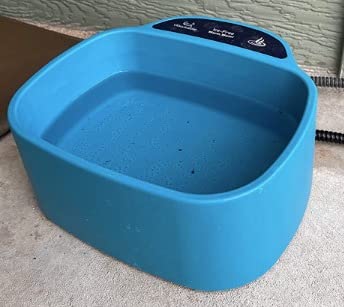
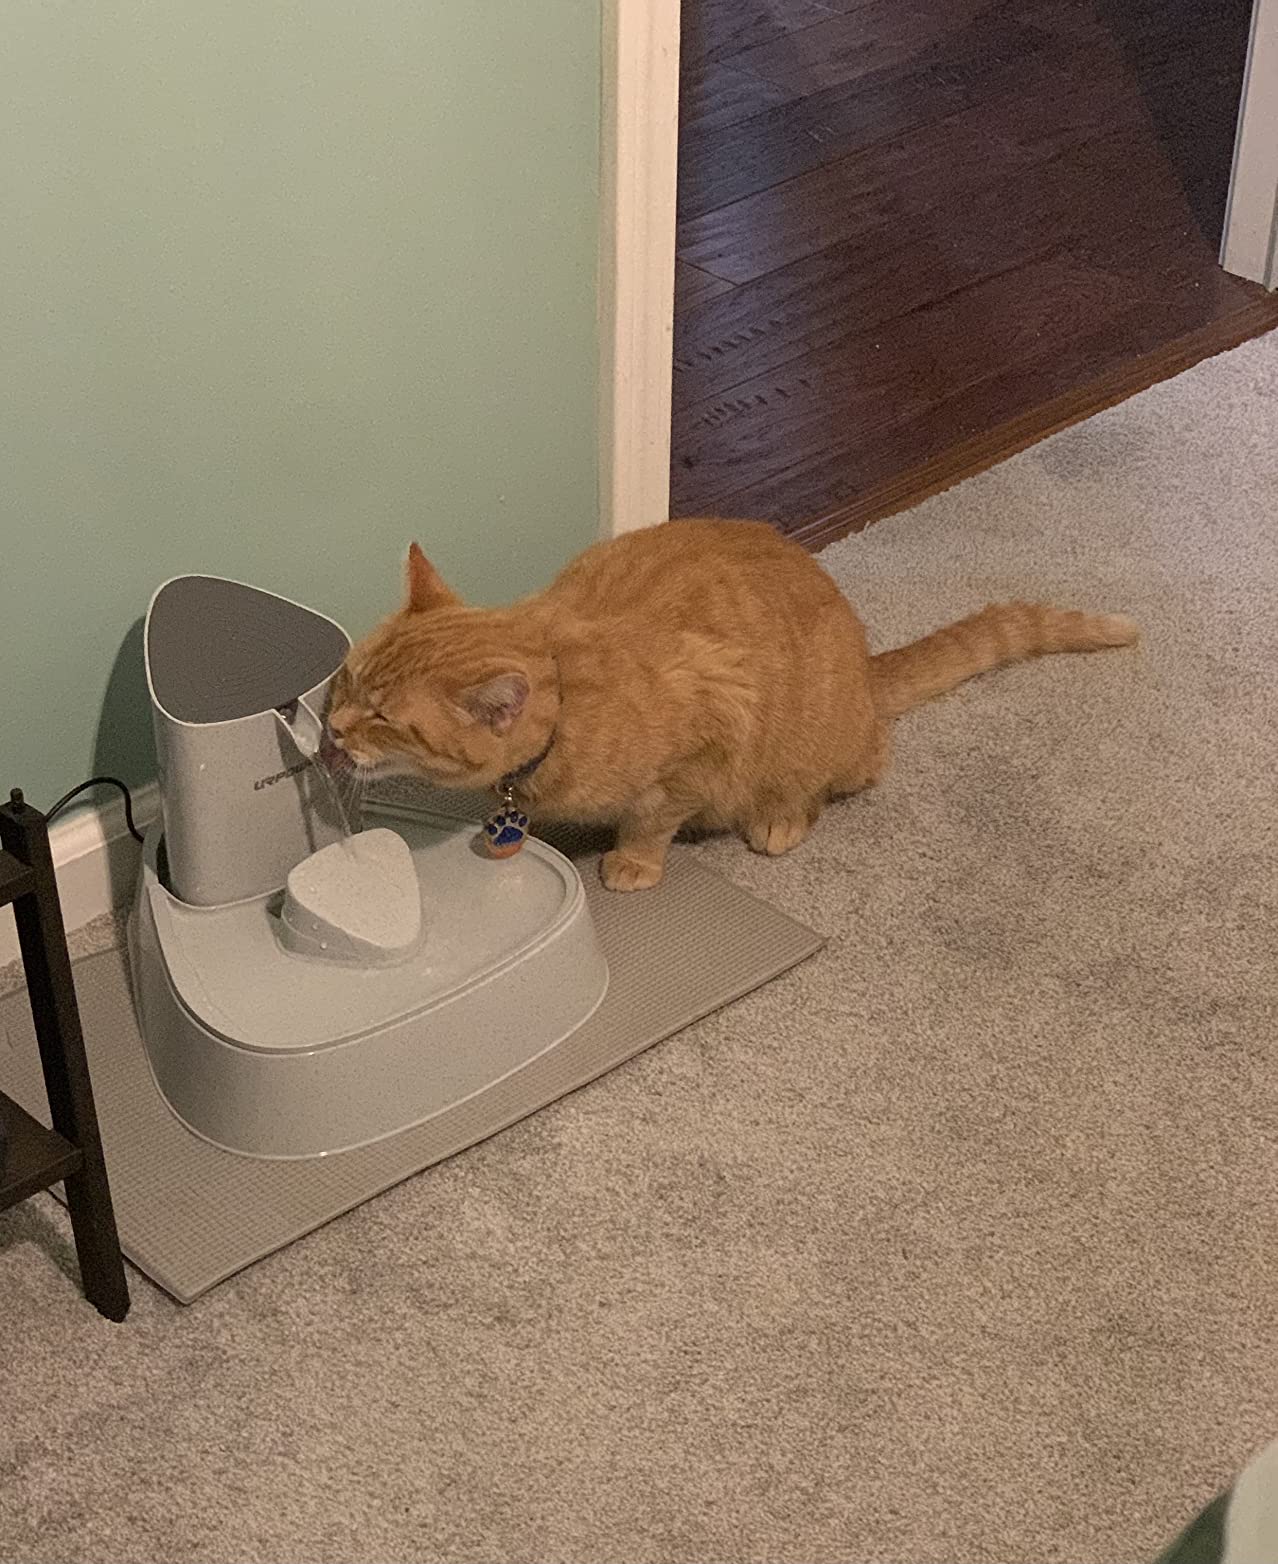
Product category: items_bowl
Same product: no